Sardar Government Museum

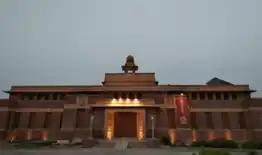

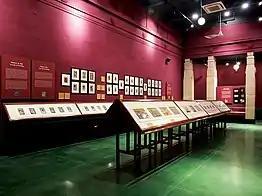

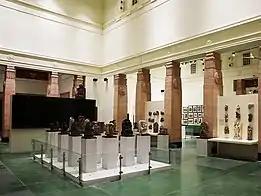

Some outstanding objects in the collection are - a unique hoard of copper objects excavated from Kurda in Nagaur district, and two "toranas," gateways, pillars from Mandor, which are the earliest examples of Gupta art from the region.The museum is divided into many sections, mainly the archaeological, armory, art and craft and historical sections. It is particularly rich in weapons, textiles, miniature portraits and local arts and crafts.